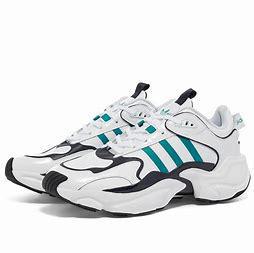
Brand: Adidas
Model: Magmur Runner